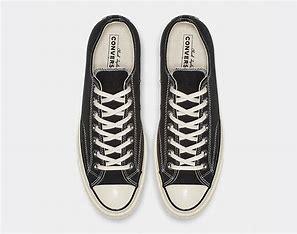
Brand: Converse
Model: Chuck Taylor All Star 70 Ox